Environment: real
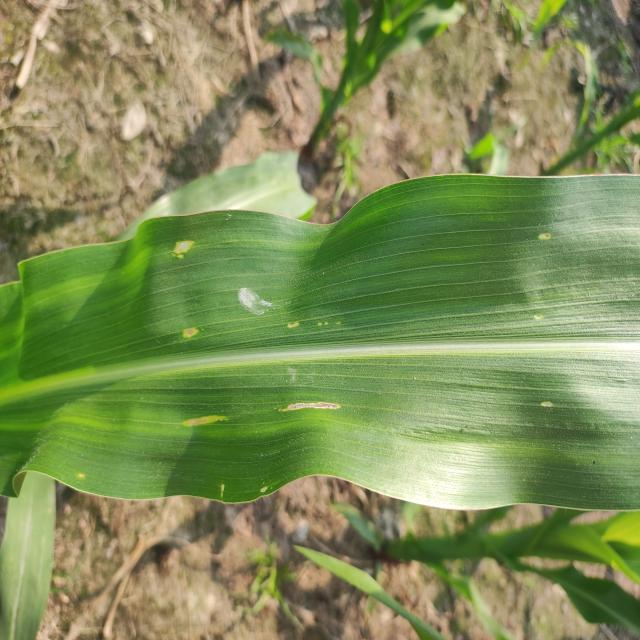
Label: fall_armyworm